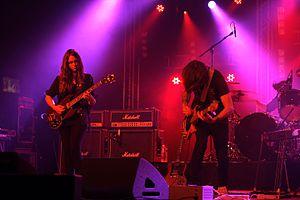
Cet article est une liste de groupes de post-rock classés par ordre alphabétique.
Red Sparowes est un groupe de rock expérimental américain, originaire de Los Angeles en Californie. Formé en 2003, il est produit par le label Neurot Recordings.